High-speed rail in Turkey

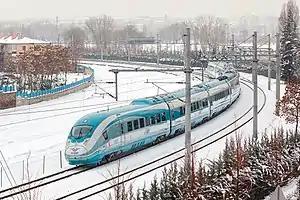
TCDD HT80000

The Velaro TR (TCDD HT80000) is a Velaro D derived 8-car standard gauge high-speed train for the Turkish State Railways (TCDD). The eight cars, totalling a length of 200 m, can accommodate 519 passengers and reach a top speed of 300 km/h. 25 kV 50 Hz AC power the train with a total of 8 MW.